Alexander Graham Bell

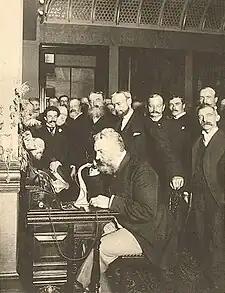
Bell at the opening of the long-distance line from New York to Chicago in 1892

In 1870, 23-year-old Bell travelled with his parents and his brother's widow, Caroline Margaret Ottaway, to Paris, Ontario, to stay with Thomas Henderson, a Baptist minister and family friend. The Bells soon purchased a farm of at Tutelo Heights (now called Tutela Heights), near Brantford, Ontario. The property consisted of an orchard, large farmhouse, stable, pigsty, hen-house, and a carriage house, which bordered the Grand River.